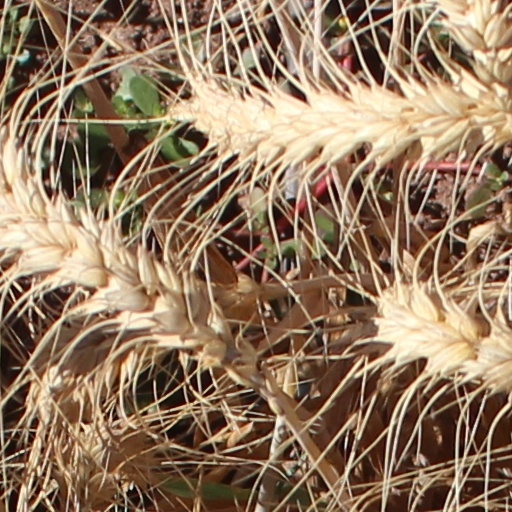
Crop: wheat